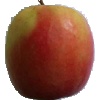
Label: Apple Pink Lady 1